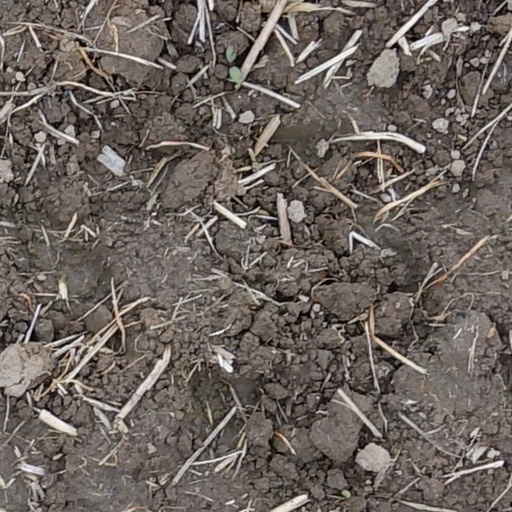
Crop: wheat